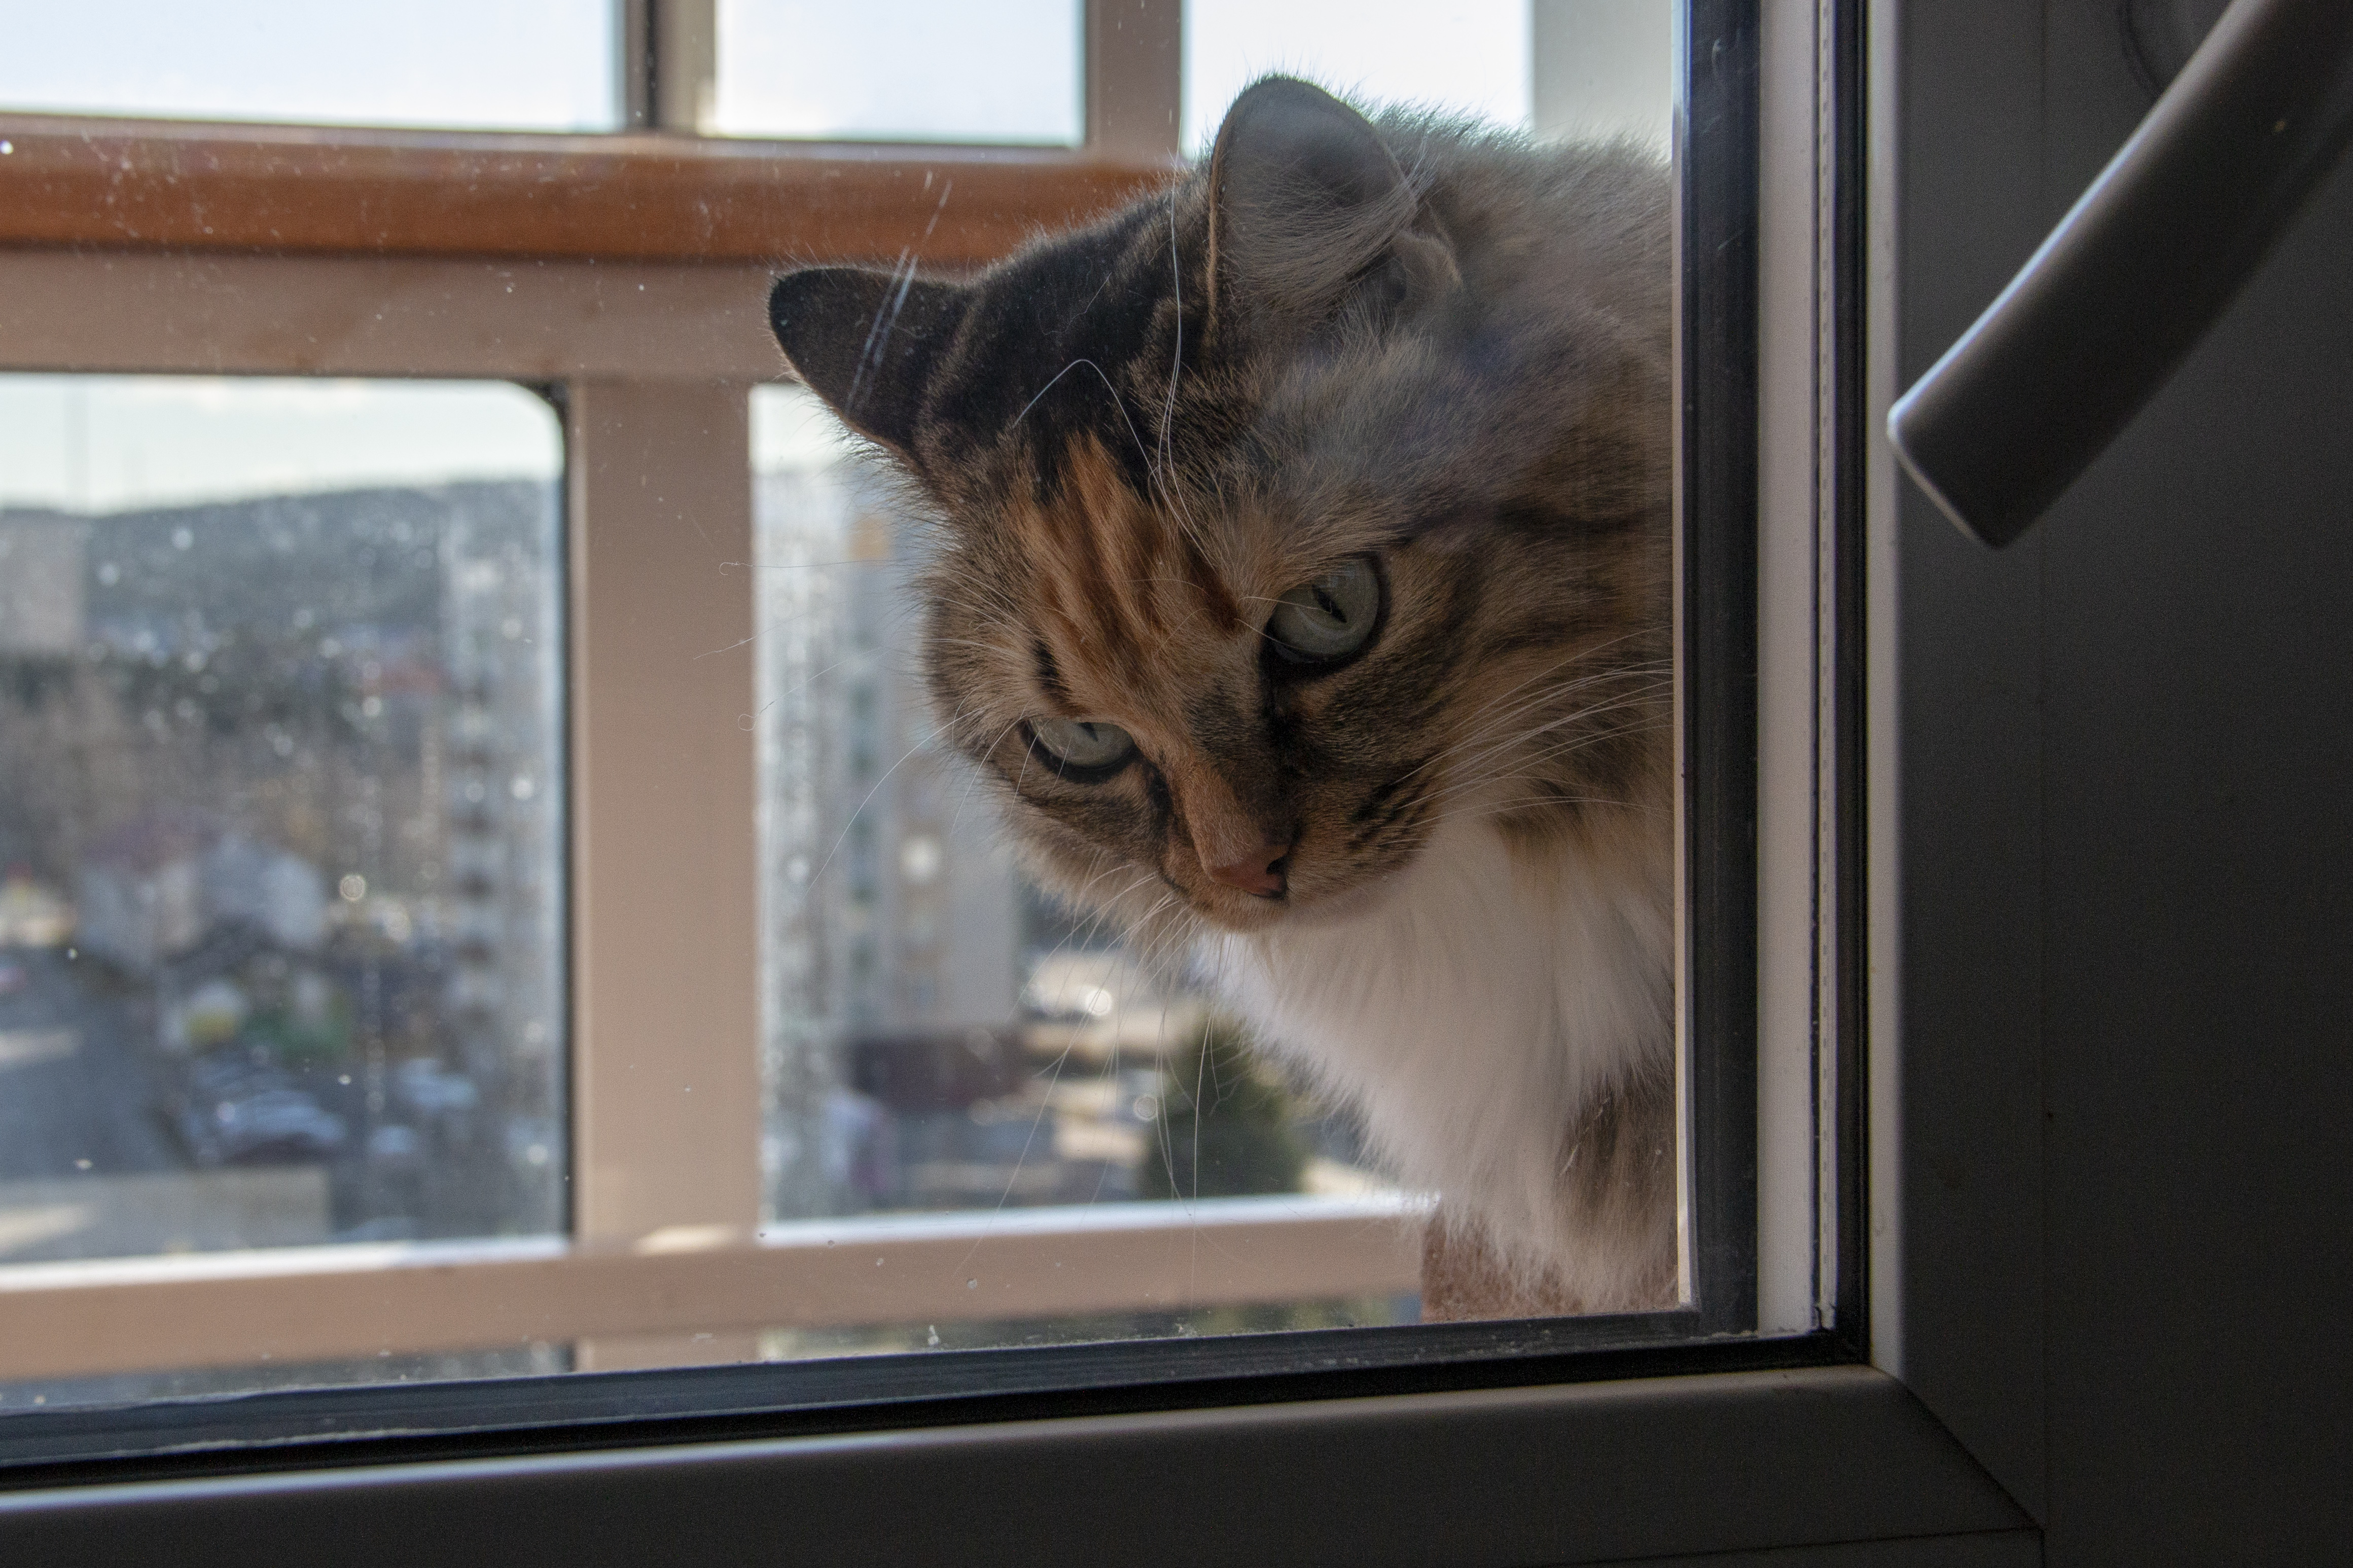
cat, pet, window, asks, small to medium sized cats, felidae, whiskers, tabby cat, carnivore, kitten, domestic short haired cat, european shorthair, aegean cat, dragon li, fur, british semi longhair, asian, polydactyl cat